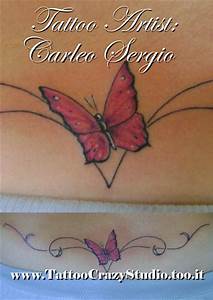
Label: butterfly